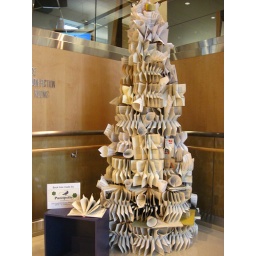
A holiday book tree made by Panopolie, on display at Cameron Village Regional Library - Photo by Katy @ CAM